Hector Macpherson Jr.

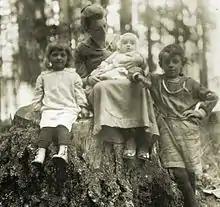
The Oregon-born Hector Macpherson Jr. was the youngest of three siblings.

Hector Macpherson Jr., known to family and personal friends from his earliest years by the nickname "Huck," was born September 19, 1918, in Corvallis, Oregon. He was the third of three children of the Canadian-born Hector Macpherson Sr., a professor of agricultural economics at Oregon Agricultural College (today known as Oregon State University) and his Chicago-born wife, the former Margaret Buchanan Dupee. His father, an academic expert on the cooperative movement, resigned his academic position in 1926 to dedicate his time to politics. His father was elected in 1926, 1928, and 1938 as a progressive Republican member the Oregon Legislative Assembly and was instrumental in a controversial high-profile initiative campaign for education reform in Oregon.